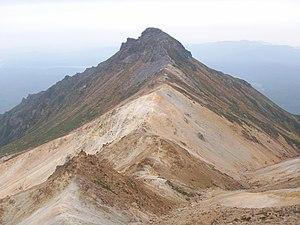
Le mont Aibetsu est une montagne située dans le groupe volcanique Daisetsuzan des monts Ishikari en Hokkaidō au Japon.